DEVS

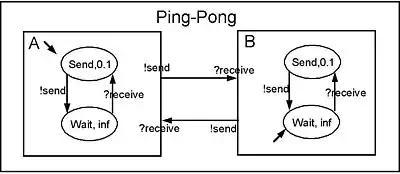
Fig. 1. A DEVS Model for Ping-Pong Game

DEVS defines system behavior as well as system structure. System behavior in DEVS formalism is described using input and output events as well as states. For example, for the ping-pong player of Fig. 1, the input event is "?receive", and the output event is "!send". Each player, "A", "B", has its states: "Send" and "Wait". "Send" state takes 0.1 seconds to send back the ball that is the output event "!send", while the "Wait" state lasts until the player receives the ball that is the input event "?receive".